Shire Hall, Monmouth

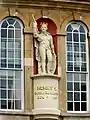
Statue of Henry V

The sculpture of King Henry V, in a niche above the front entrance and below the clock, was added in 1792. The sculptor was Charles Peart, who was born at nearby English Newton. It is generally thought to be of decidedly poor quality; John Newman considered it "incongruous", Jo Darke called it "decidedly-bad", while the local historian Keith Kissack attacked it in two separate books, describing it as, "rather deplorable", and "pathetic...like a hypochondriac inspecting his thermometer". The inscription reads: HENRY V, BORN AT MONMOUTH, AUG 9TH 1387. The carved birth date is now recognised as incorrect.